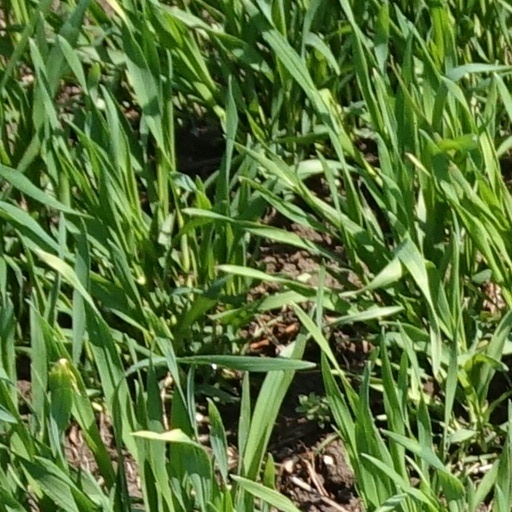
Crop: wheat